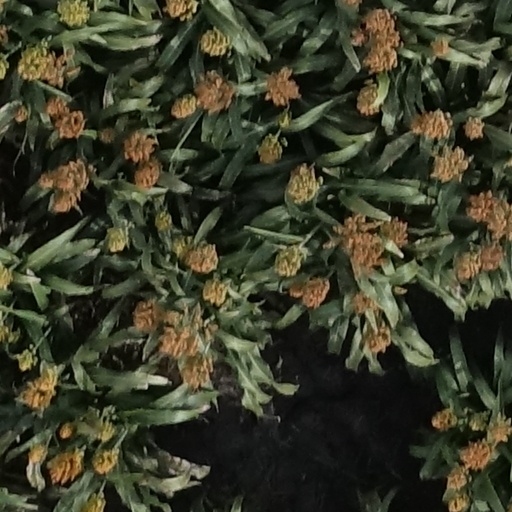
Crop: sorghum